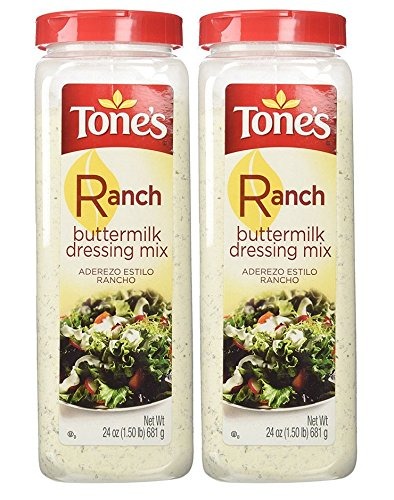
Item Name: Tone's Buttermilk Ranch Dressing Mix 24 Ounce (Pack of 2)
Bullet Point 1: Dry buttermilk ranch dressing
Bullet Point 2: Create delicious ranch dressing at any time with this instant dry mix
Bullet Point 3: Simply add milk and mayonnaise
Bullet Point 4: Two-24 Ounce units
Value: 48.0
Unit: Ounce

Price: 11.36